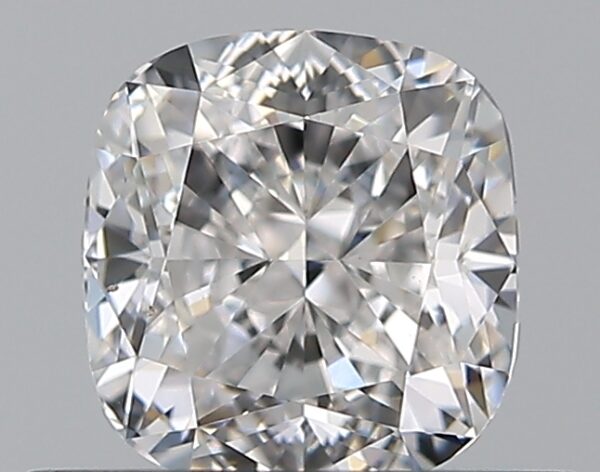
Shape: cushion
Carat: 0.6
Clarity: VVS2
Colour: E
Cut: EX
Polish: EX
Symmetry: EX
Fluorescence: F
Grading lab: GIA
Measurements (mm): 4.8 x 4.59 x 3.19